Justin Lin

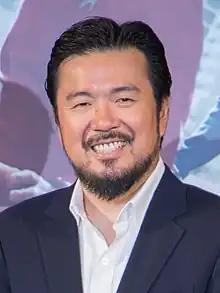
Lin at the premiere of "Star Trek Beyond" in 2016

Lin co-wrote and co-produced the China-U.S. action-comedy co-production "Hollywood Adventures" (2015), starring Huang Xiaoming, Tong Dawei and Zhao Wei.